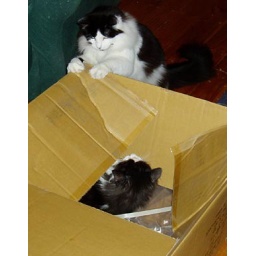
Miles and Ivan take a break from cat tree exploration and play in the box.